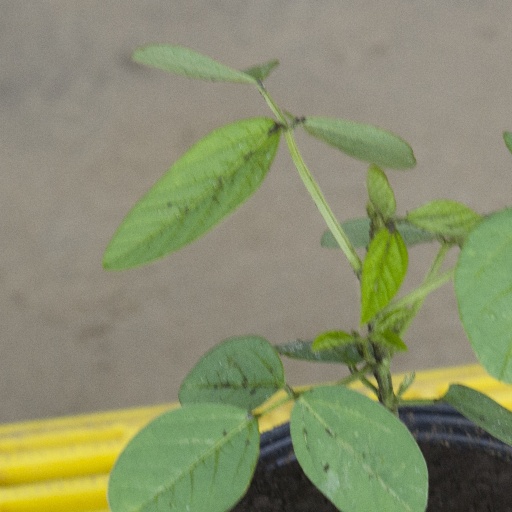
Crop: soybean